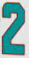
Number: 2